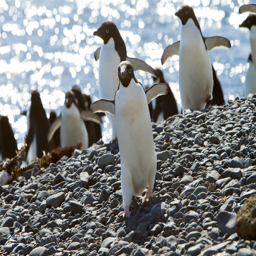
penguins playing around on the sea shore .